Swimming at the 2013 World Aquatics Championships – Men's 200 metre individual medley

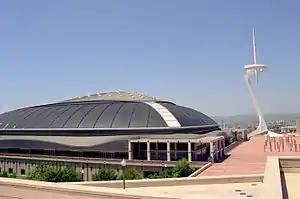
Barcelona Palau San Jordi

The men's 200 metre individual medley event in swimming at the 2013 World Aquatics Championships took place on 31 July and 1 August at the Palau Sant Jordi in Barcelona, Spain.